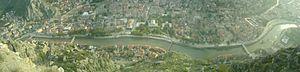
Le Yeşilırmak ou Yeşil Irmak, nommé l'Iris dans l'Antiquité, est un fleuve qui se jette dans la Mer Noire à l'est du Kizilirmak.